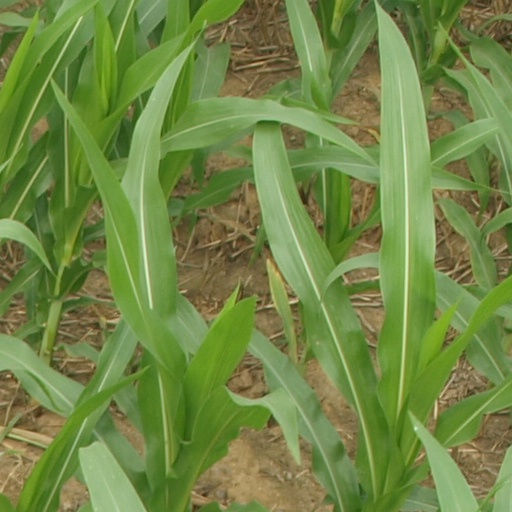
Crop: maize; corn